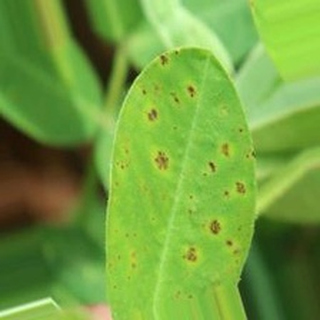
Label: groundnut_early_leaf_spot